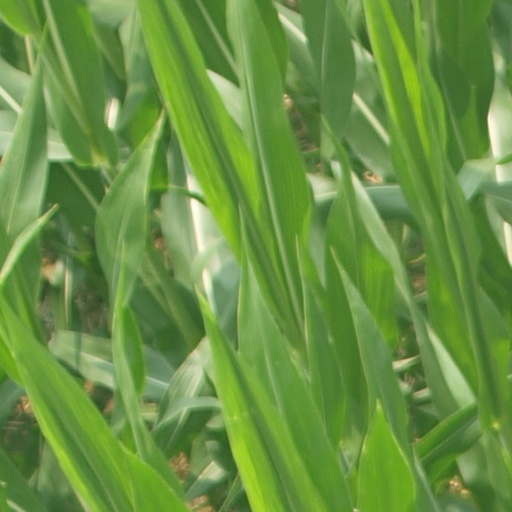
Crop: maize; corn